Remain in Light

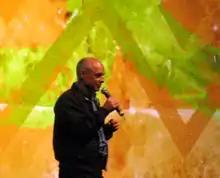
Brian Eno, here photographed in 2007, produced "Remain in Light" using stylised methods and sonic experiments.

Recording sessions started at Compass Point Studios in July 1980. The album's creation required additional musicians, particularly percussionists. Talking Heads used the working title "Melody Attack" throughout the studio process after watching a Japanese game show of the same name. According to Harrison, the band's ambition was to blend rock and African genres rather than simply imitate African music. Eno's production techniques and personal approach were key to the record's conception. The process was geared to promote the expression of instinct and spontaneity, not overtly focusing on the sound of the final product. Eno compared the creative process to "looking out to the world and saying, 'What a fantastic place we live in. Let's celebrate it.'"